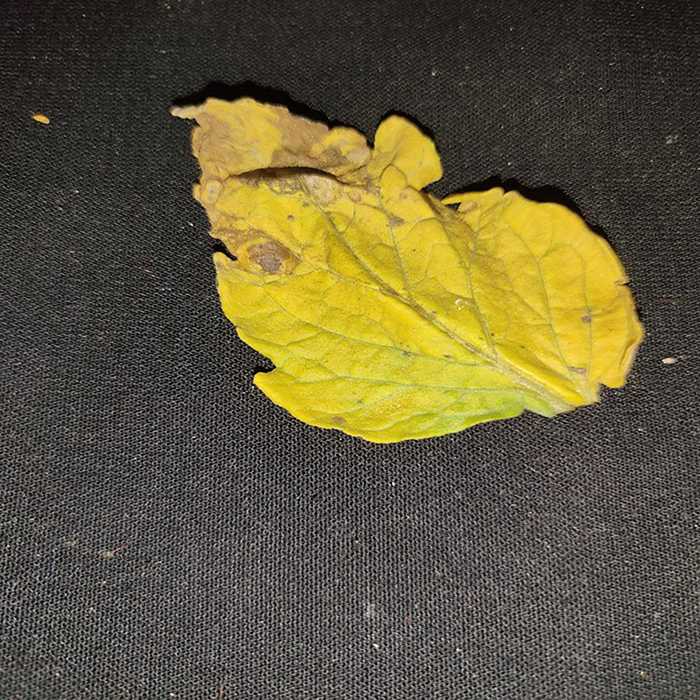
Plant: Tomato
Label: Tomato Bacterial spot